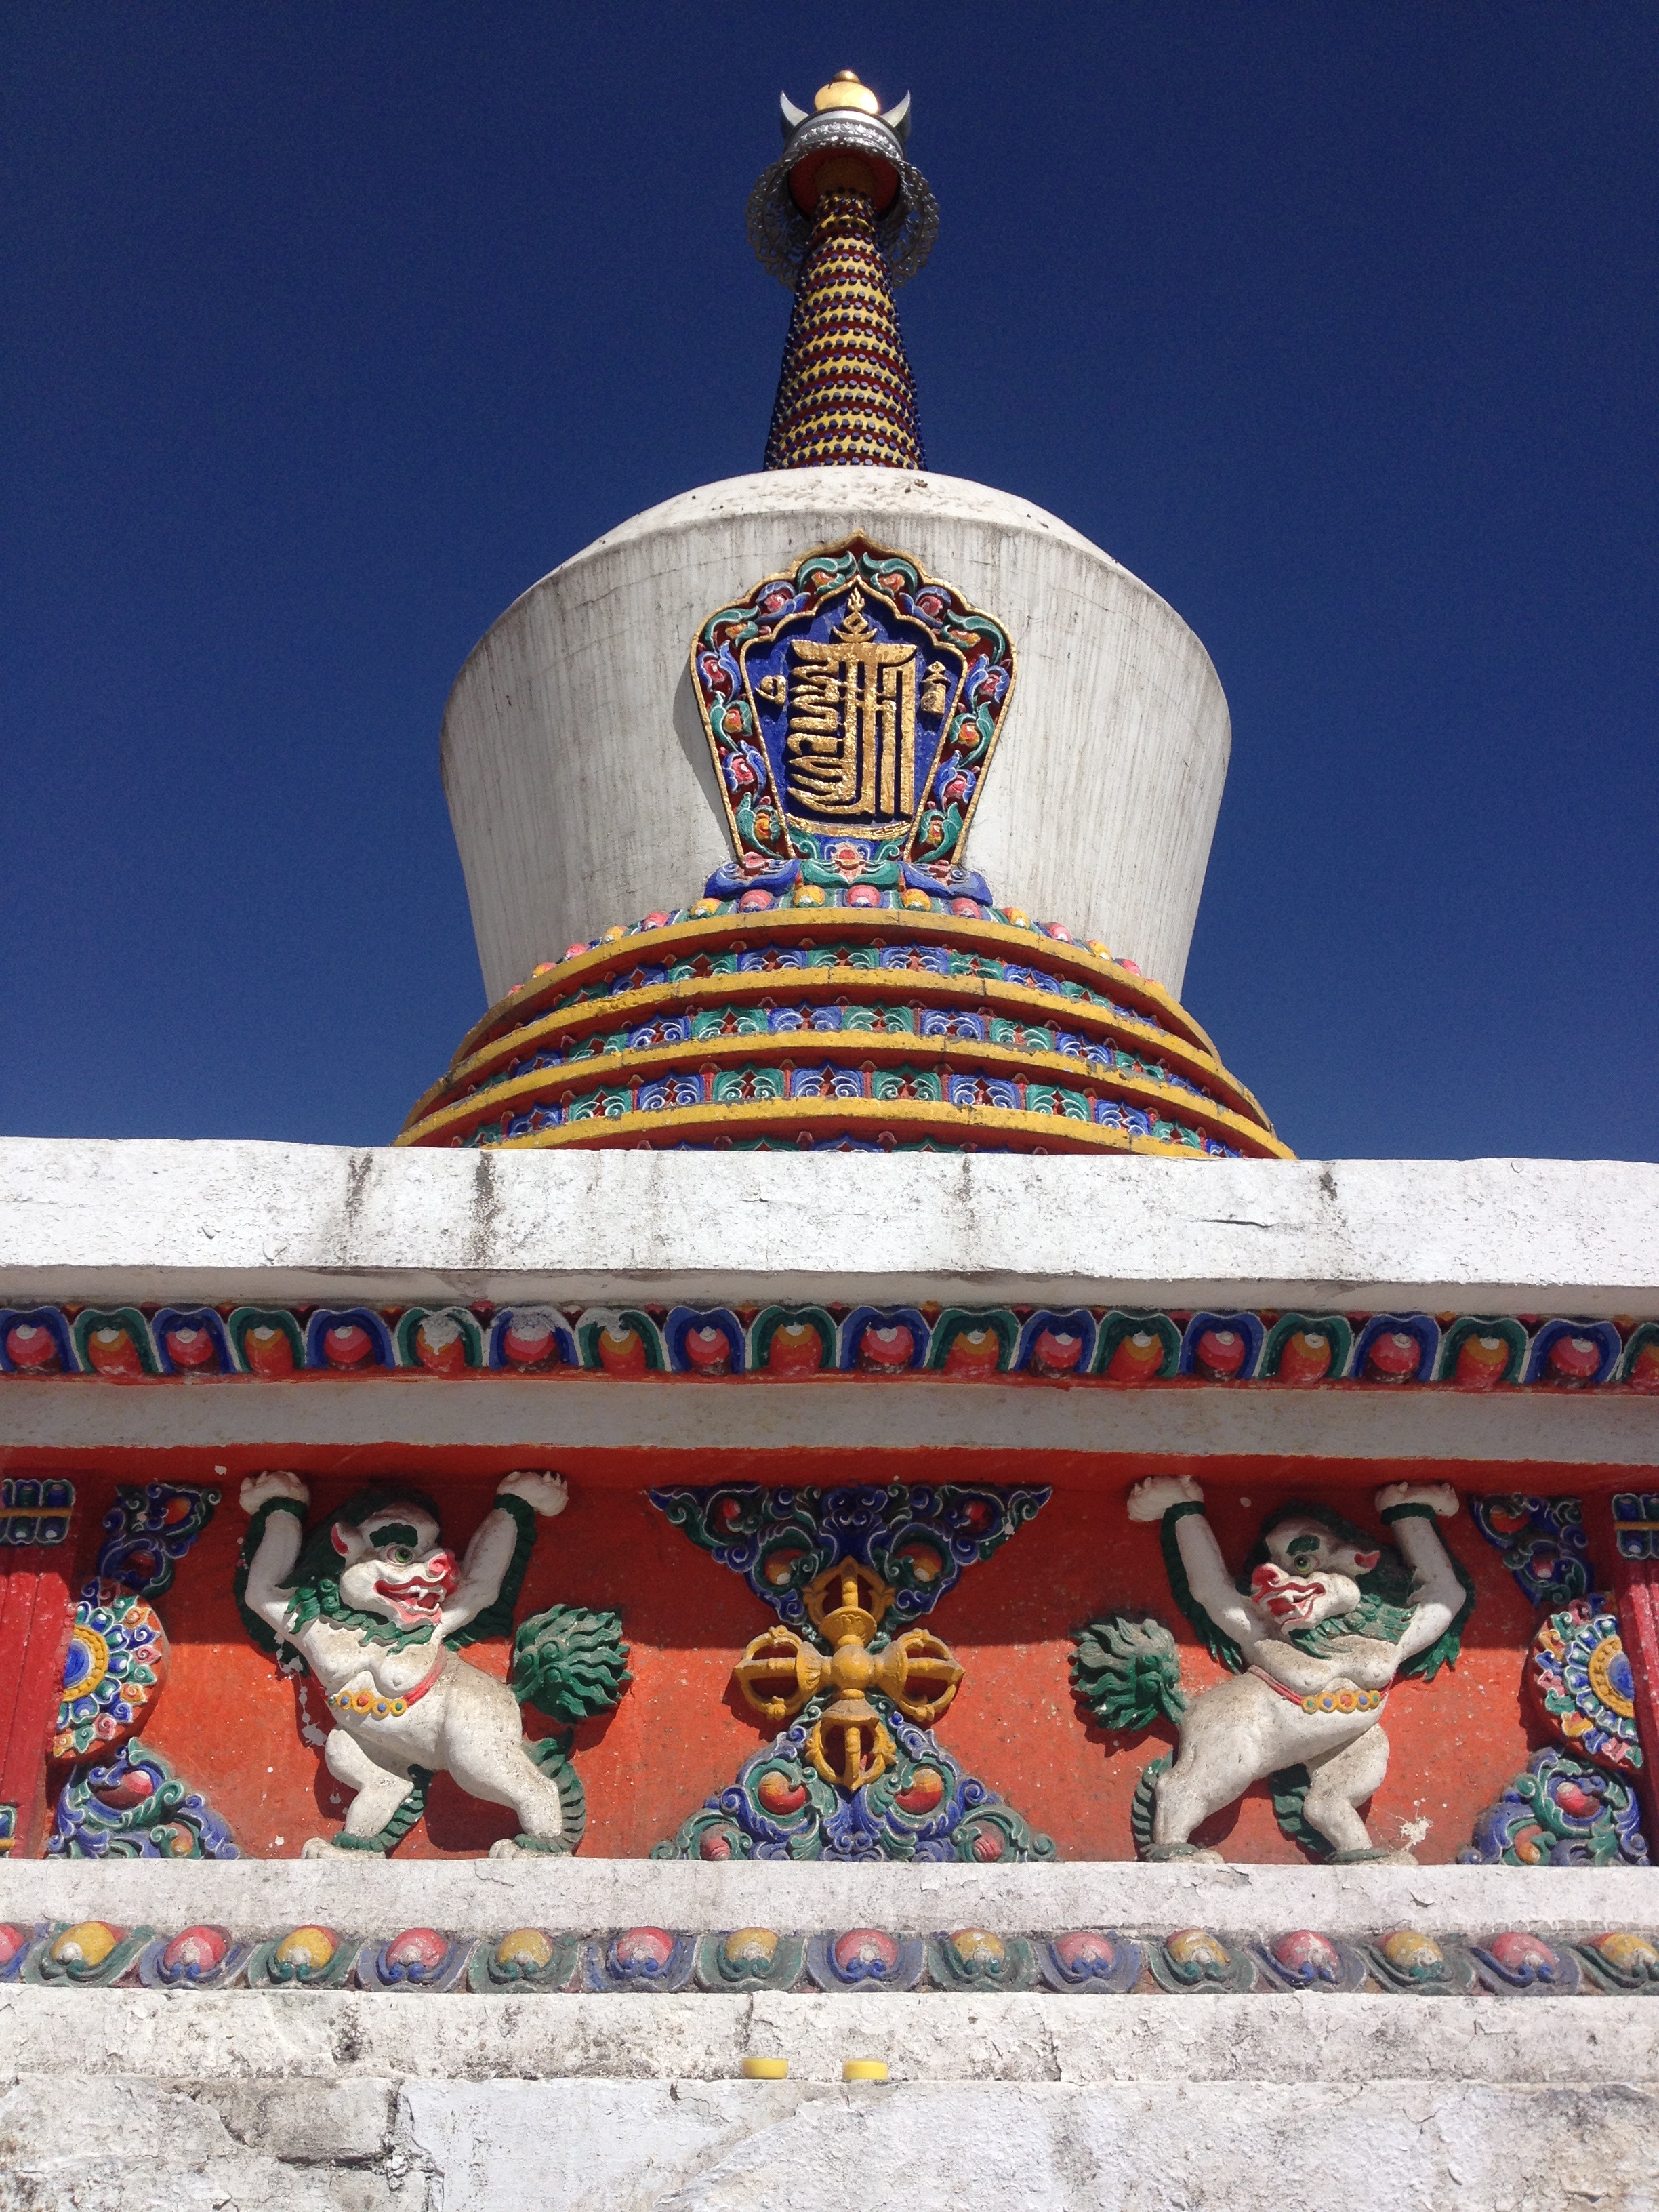
building, monument, tower, religion, landmark, tourism, place of worship, blue sky, temple, shrine, dome, stupa, kumbum monastery, hindu temple, ancient history, in western china, in qinghai province, tibetan buddhism